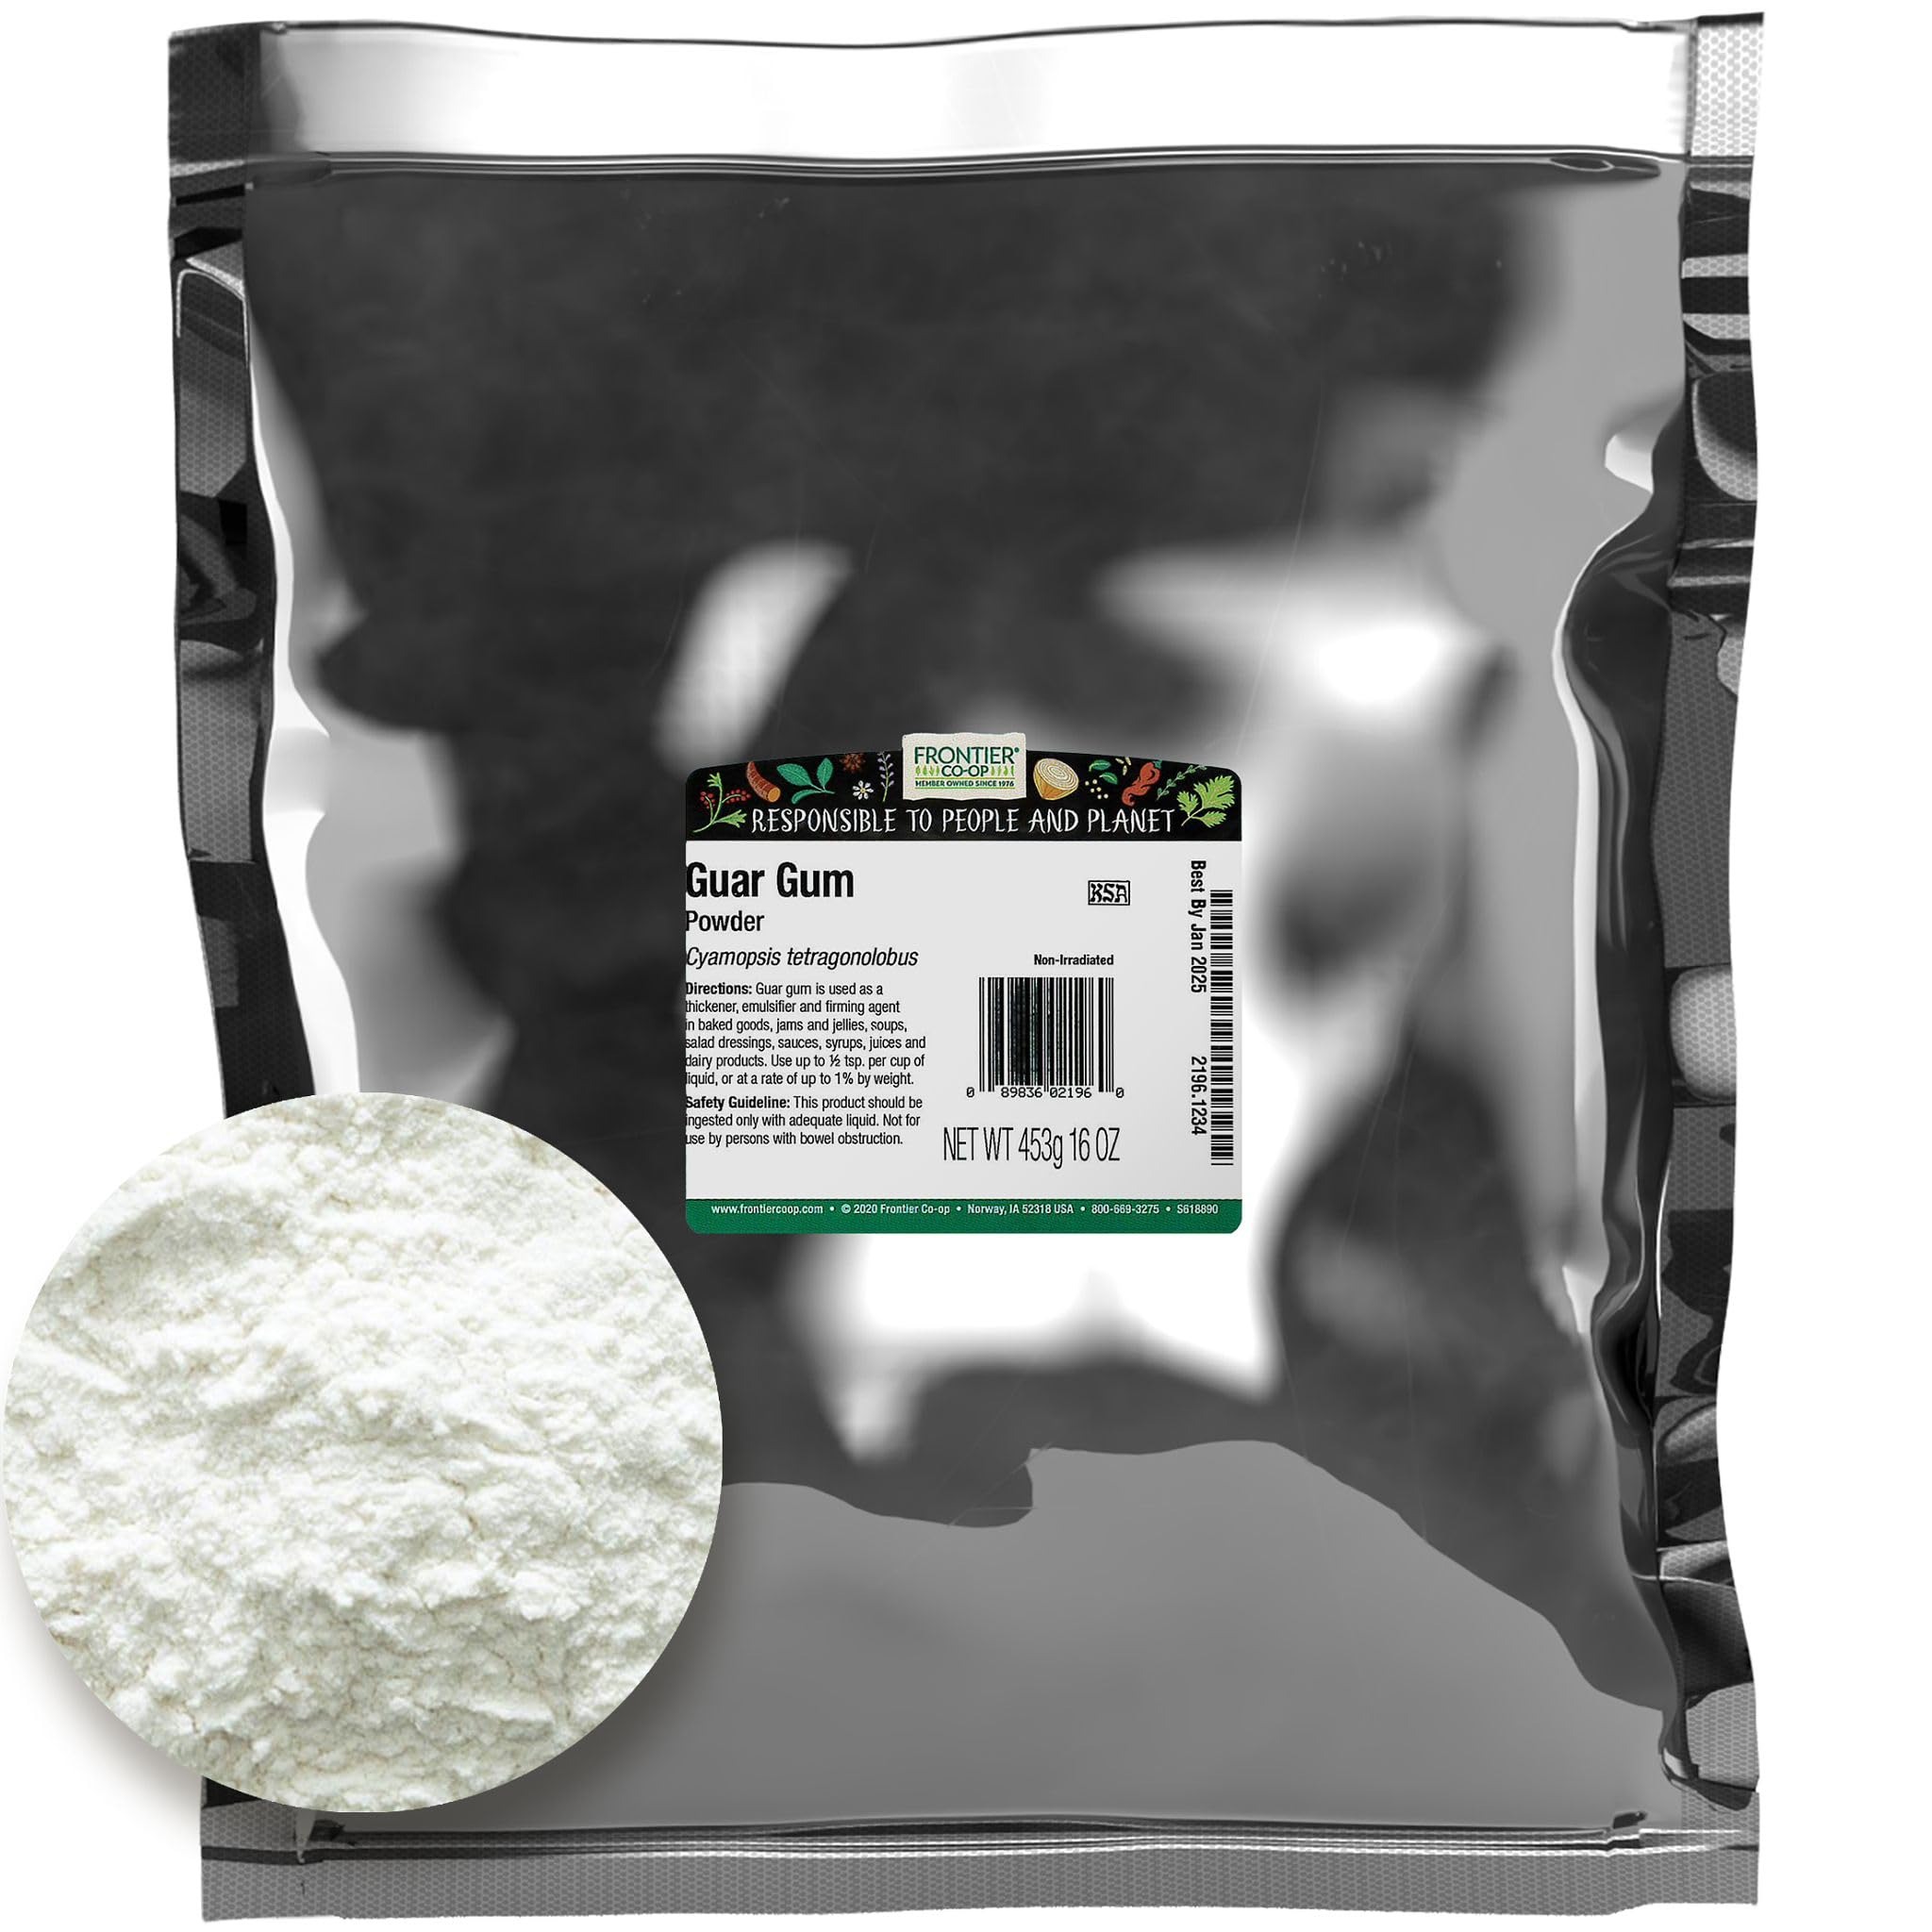
Item Name: Frontier Bulk Guar Gum Powder, 16 Ounce
Bullet Point 1: GUAR GUM POWDER - Frontier Co-op Guar Gum Powder is made from the ground endosperm of the guar bean, an annual legume native to India and Pakistan.
Bullet Point 2: BEST USES - Guar gum serves as an effective emulsifier and thickening agent, commonly used in a variety of culinary applications.
Bullet Point 3: WHY BUY BULK – Shopping in bulk has numerous benefits – namely saving you money and helping protect the environment by reducing harmful single-use packaging waste. Our new bulk packaging is easily recyclable and will help keep over 2 million plastic containers and bags out of landfills every year.
Bullet Point 4: COMMITTED TO PEOPLE & PLANET - Our sustainable sourcing programs start with a commitment and investment in our growers. We support essential projects like education, medical infrastructure, freshwater initiatives, and sustainable farming practices. Through mutually beneficial partnerships, we are bound and determined to source ingredients ethically and responsibly.
Bullet Point 5: ABOUT US - We are Frontier Co-op. 50,000 member owners strong and a powerful force of good in the world. As an ethically committed herb and spice company, we are united by our mission to put people and planet before profits.
Value: 16.0
Unit: Ounce

Price: 37.44